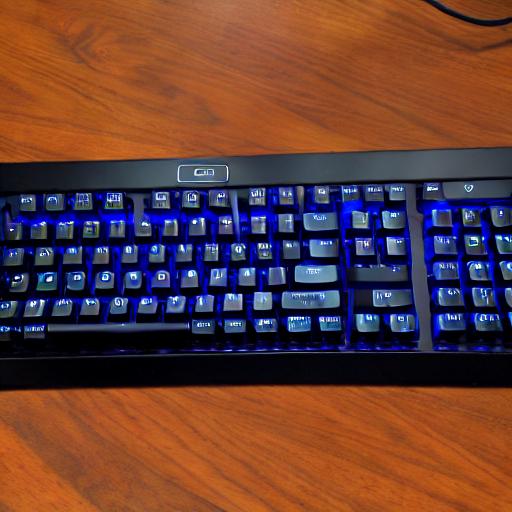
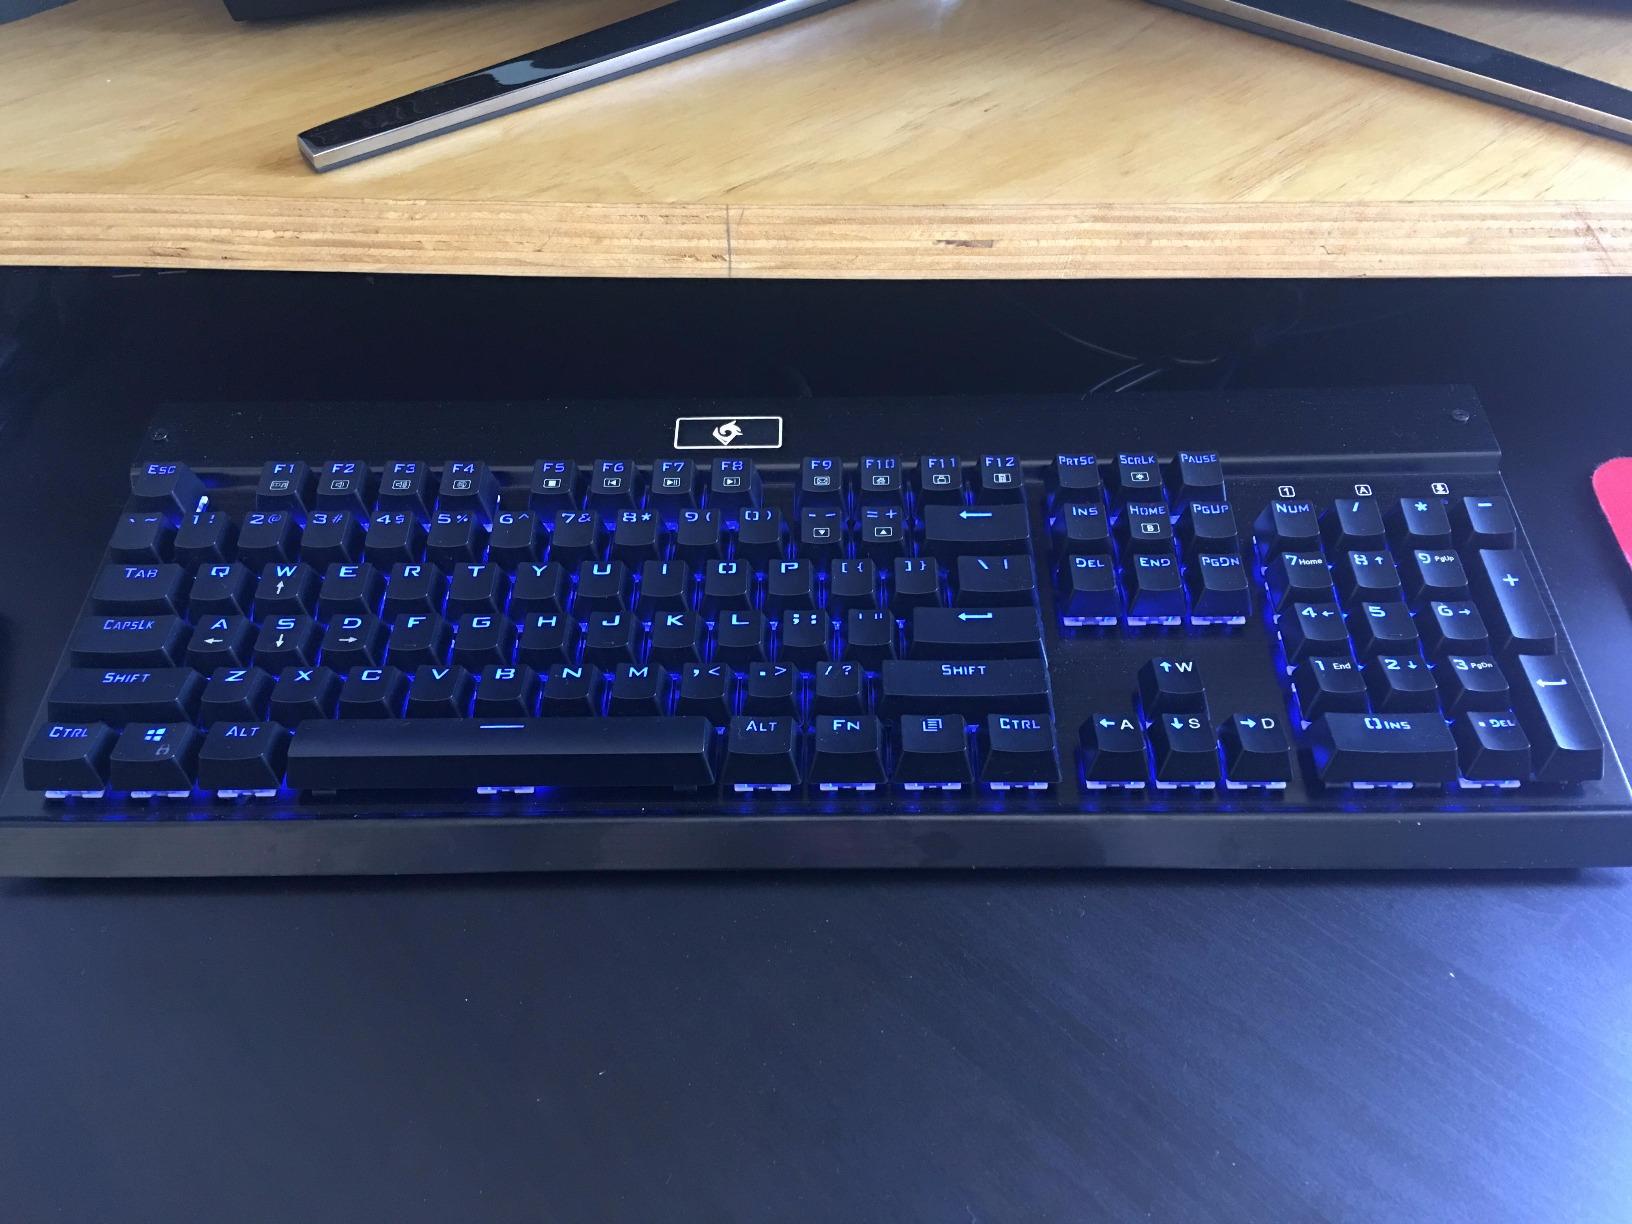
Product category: keyboard
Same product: no